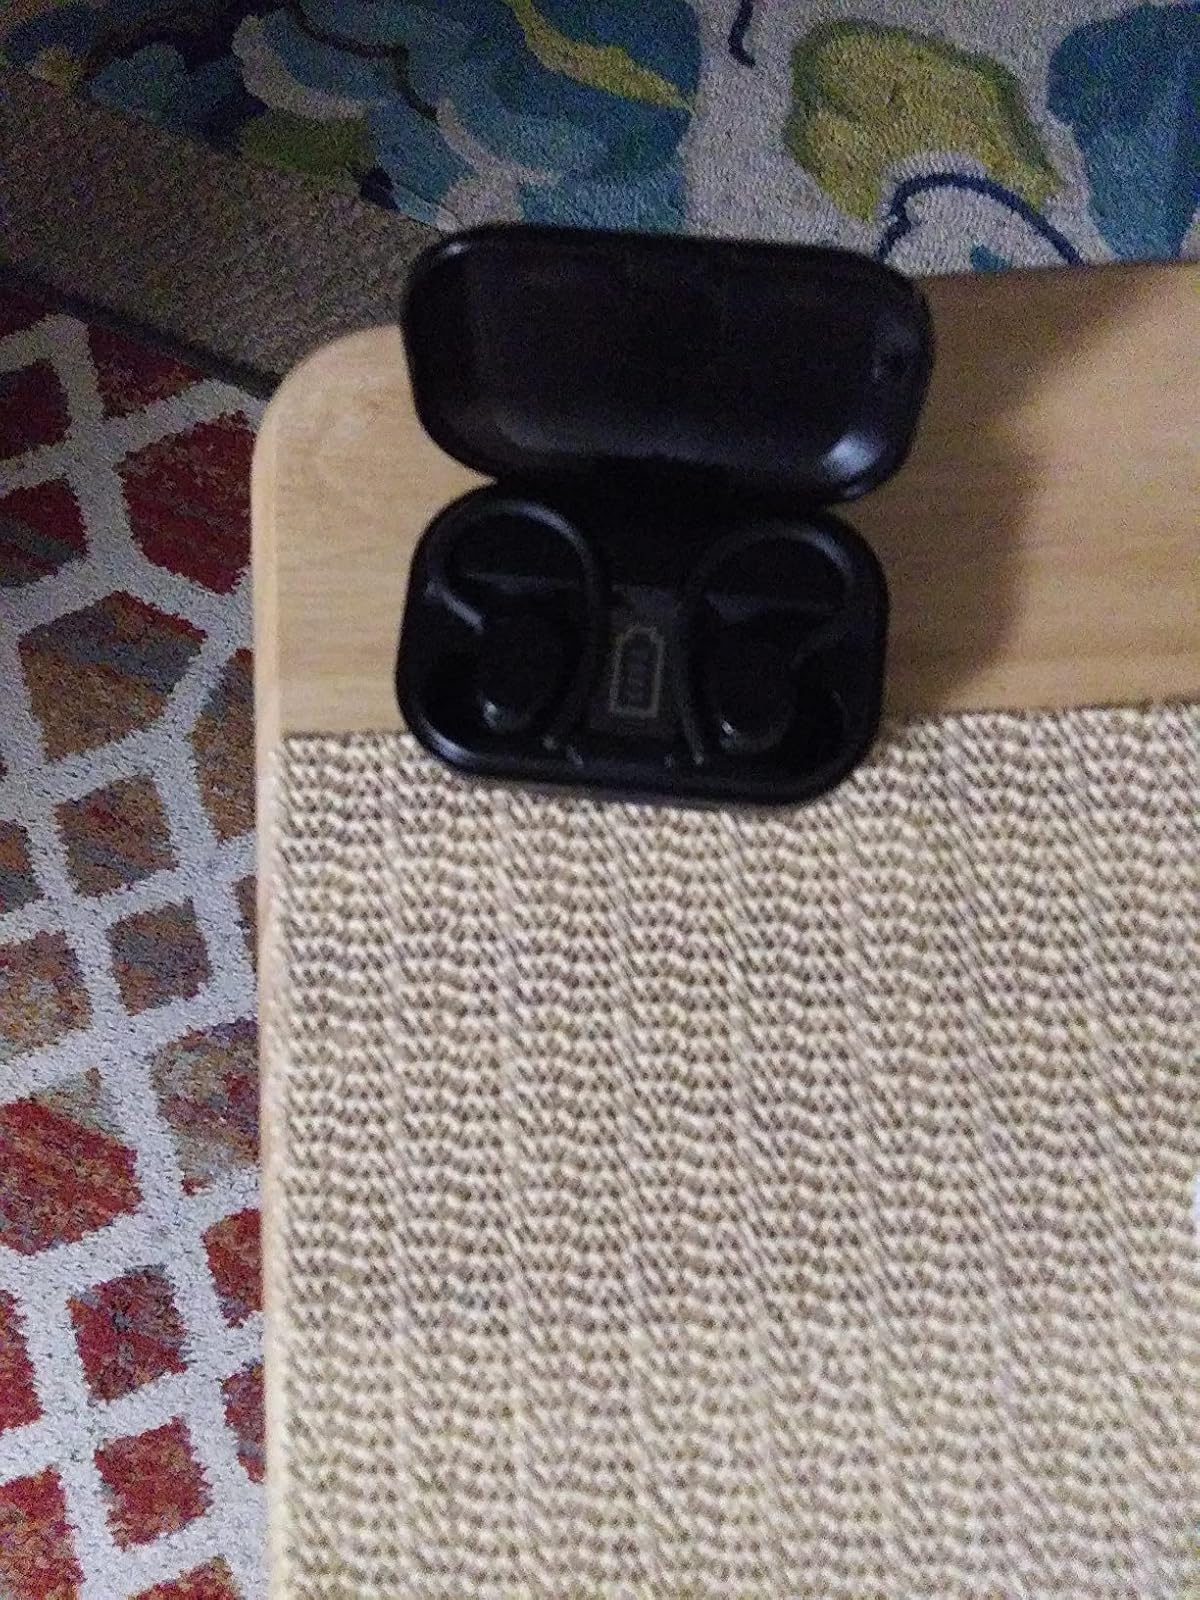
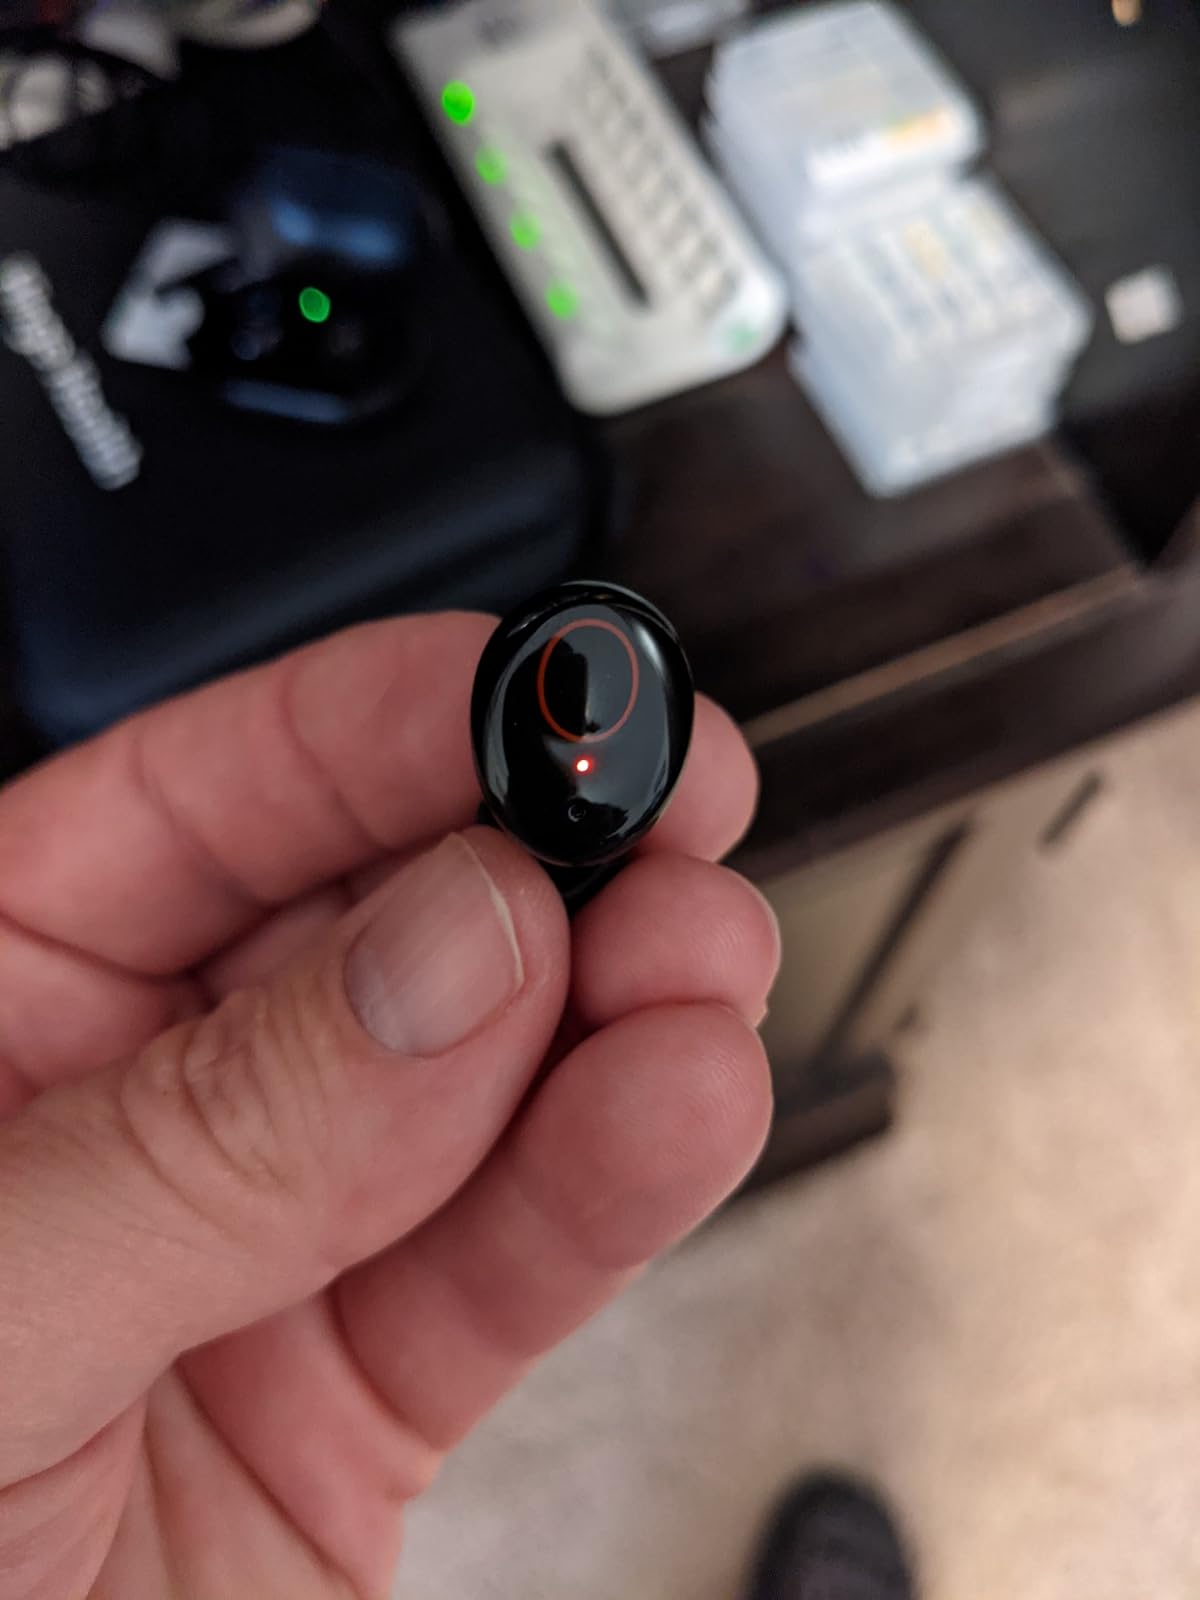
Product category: earbuds
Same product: no